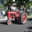
Label: tractor